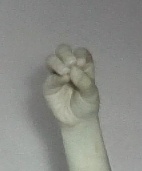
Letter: ha